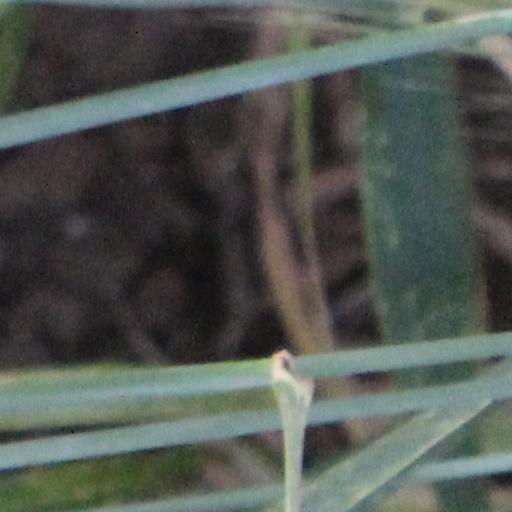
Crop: wheat